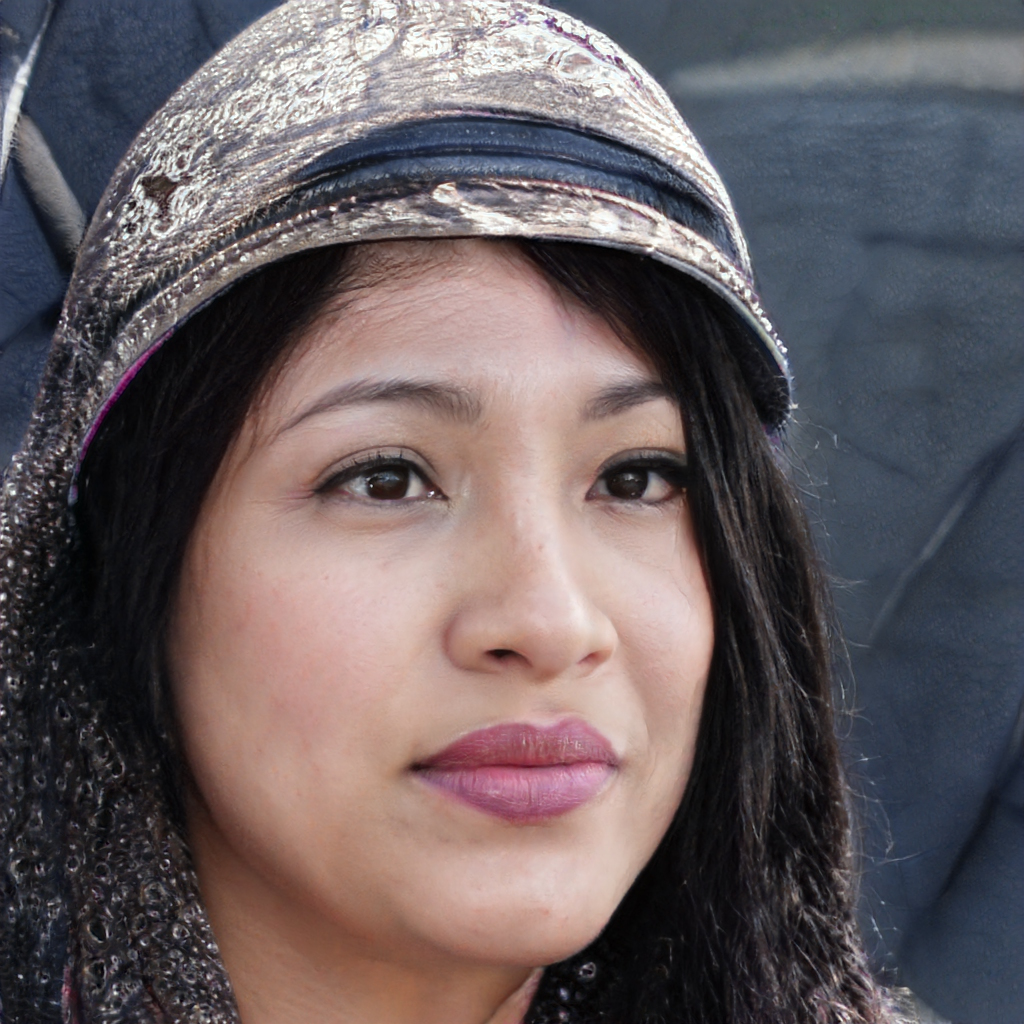
Label: Colored